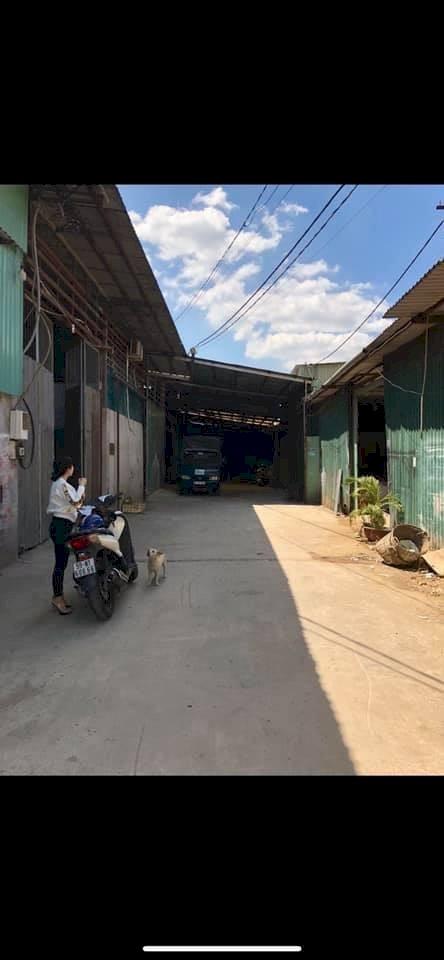
có một chiếc xe máy xuất hiện ở bên cạnh một con chó và một cô gái